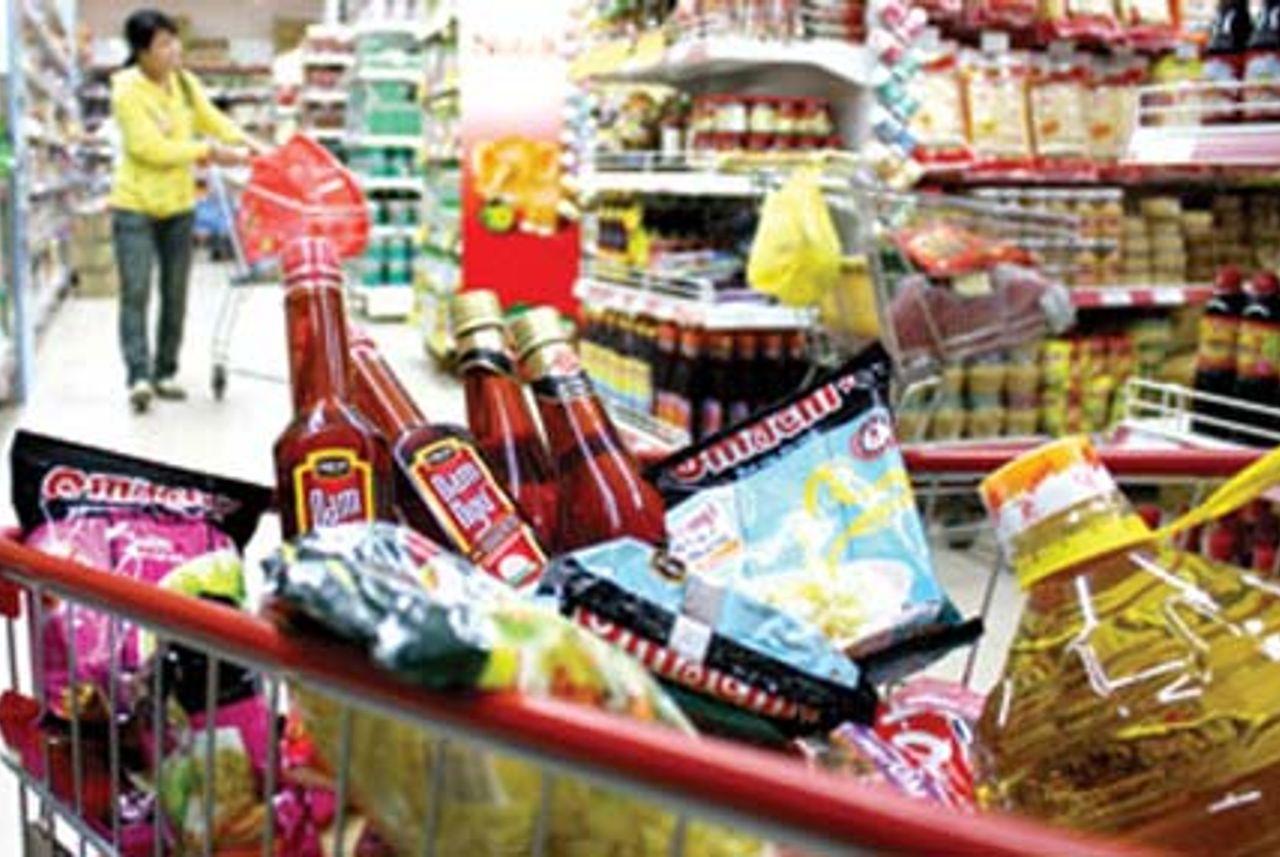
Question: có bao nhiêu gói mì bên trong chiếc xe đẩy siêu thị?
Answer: có ba gói mì bên trong chiếc xe đẩy